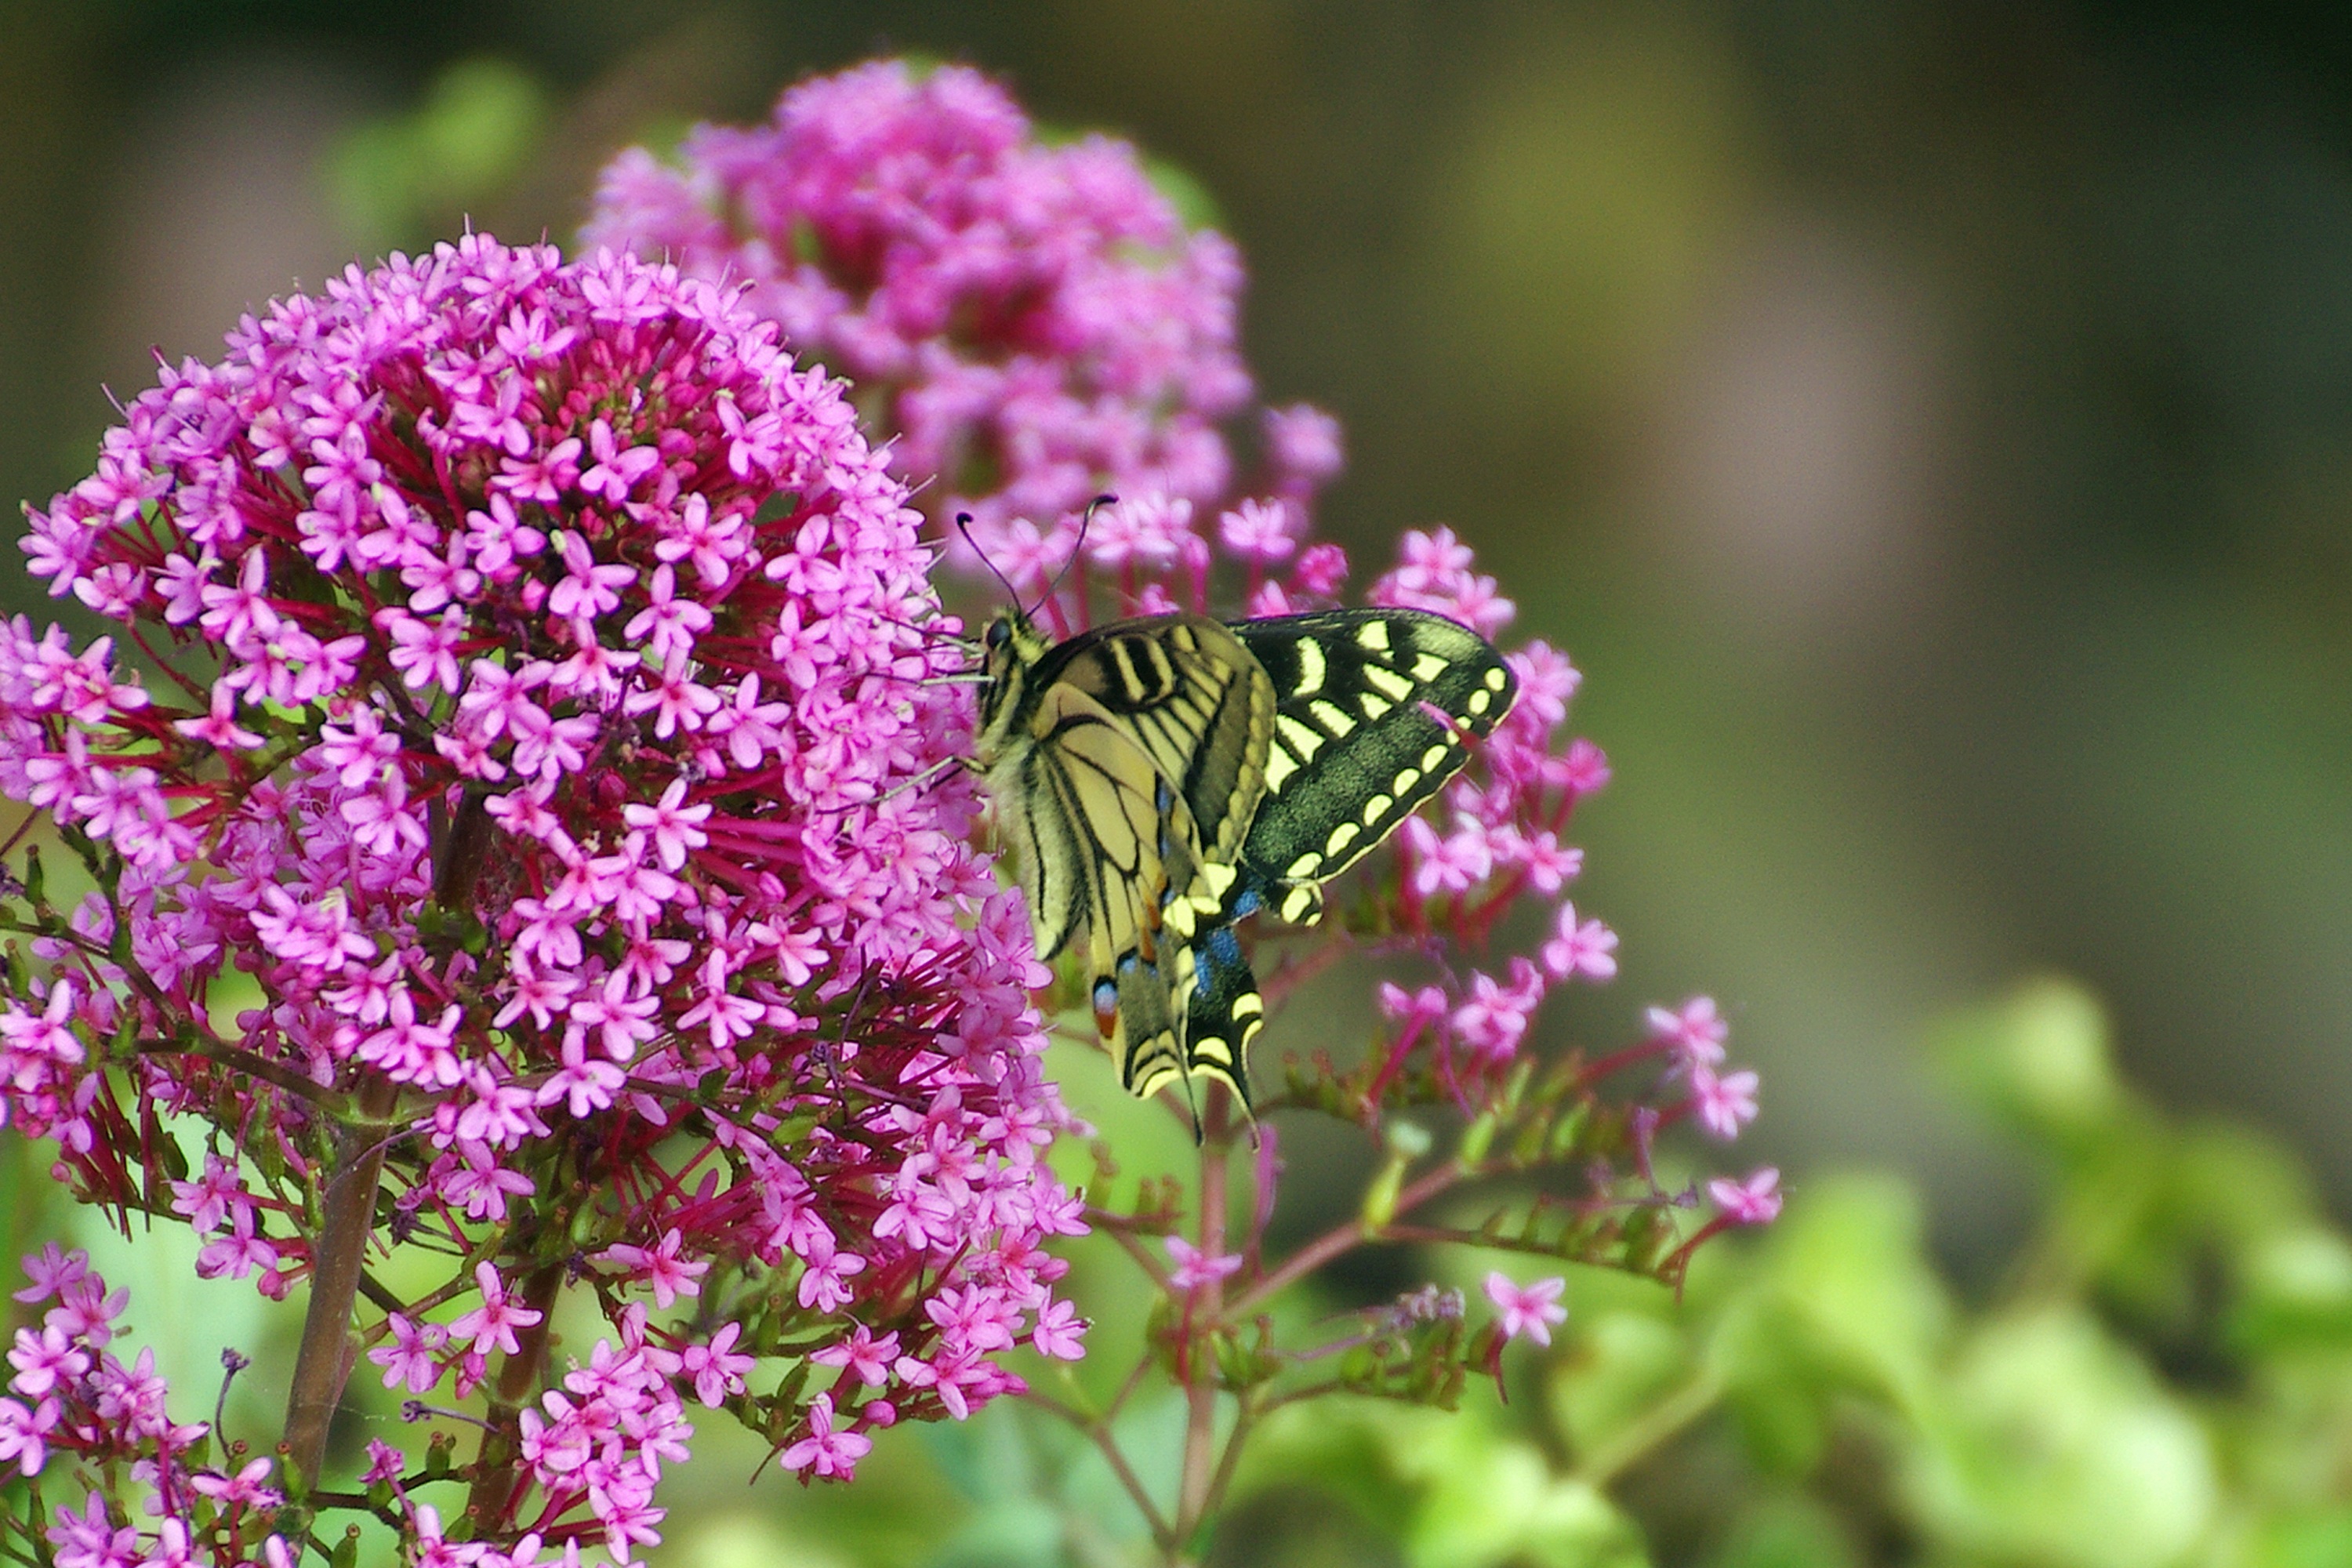
nature, branch, blossom, plant, meadow, flower, insect, botany, moth, butterfly, flora, fauna, invertebrate, wildflower, flowers, colors, shrub, insects, butterflies, nectar, macro photography, flowering plant, buddleja, pollinator, land plant, moths and butterflies